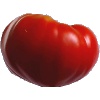
Label: Tomato 3